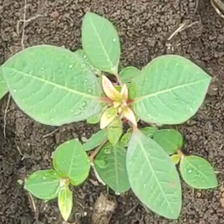
Weed species: Moti_dudhi(Euphorbia_geneculata_L)